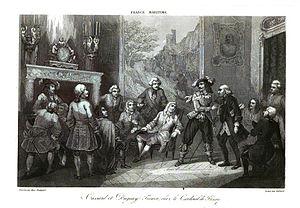
René Duguay-Trouin et Jacques Cassard chez le cardinal de Fleury
Jacques Cassard, né à Nantes le 30 septembre 1679 et mort dans la forteresse de Ham le 21 janvier 1740, après quatre ans de détention, est un marin et un corsaire français des XVIIᵉ et XVIIIᵉ siècles. Moins connu que son ami René Duguay-Trouin et que son célèbre cousin Robert Surcouf, Jacques Cassard se distingue par l'audace avec laquelle il capture les navires marchands sur les côtes de l'Angleterre ; il s'illustrera également en escortant des convois en Méditerranée et dans les Antilles. Ruiné et souffrant du manque de reconnaissance dont il était victime, il s'emporte contre le cardinal de Fleury à qui il était venu réclamer justice ; il termine sa vie en prison.